Iglesia de Nuestra Señora de las Mercedes (Papudo)

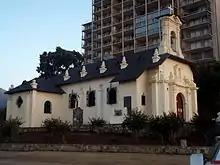
Oblique view

The Iglesia Nuestra Señora de Las Mercedes is a Catholic church located in Papudo, Valparaíso Region, Chile. It was declared as a National Historic Monument in 1995.